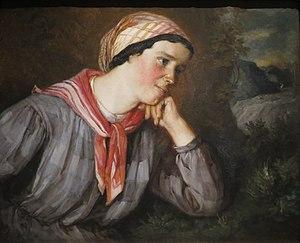
Cette liste de tableaux de Gustave Courbet rassemble, ci-dessous, de façon chronologique, des huiles sur toile signées et formellement attribuées à Gustave Courbet actuellement conservées dans des collections permanentes accessibles au public.